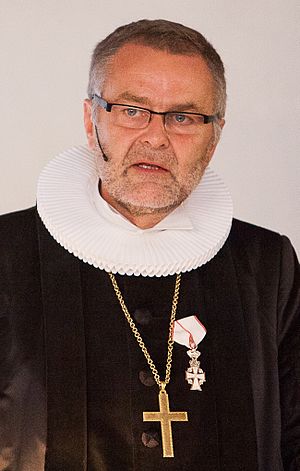
Henning Toft Bro
Henning Toft Bro, Biskop over Aalborg Stift siden 2010. Tidligere medlem af musikgruppen Tørfisk. Her ved gudstjeneste i anledning af Flagdag for Danmarks udsendte den 5. september 2011.
Henning Toft Bro er en dansk cand.theol., der siden 2010 har været den 58. biskop over Aalborg Stift.